List of commando units

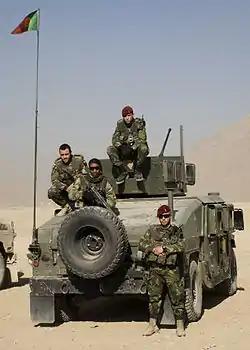
A Portuguese Army "Commandos" team in Afghanistan

The Special Action Force (SAF) is the elite commando unit of the Philippine National Police. It is required to undergo the SAF Commando Course to be allowed to wear the SAF Beret. It also serves as the foundation course or requisite for other SAF specialization trainings such as Explosives and Ordnance Disposal (EOD), Basic Airborne Course (BAC), Urban Counter Revolutionary Warfare Course (SURESHOCK), SCUBA-BUSROC (Basic Under-Water Search and Rescue Operations Course), SAF Seaborne Warfare Course (SSWC) and others.